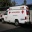
Label: ambulance